Back Bay station

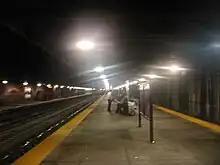
An underground railway platform with hazy halos around the overhead lights

There are 5 tracks serving Amtrak and commuter rail service. Tracks 2, 1, and 3 (in order south to north) serve Amtrak's "Acela Express" and "Northeast Regional" plus the MBTA's Providence/Stoughton Line, Franklin/Foxboro Line, and Needham Line. Tracks 5 and 7 serve the Framingham/Worcester Line and the "Lake Shore Limited" from a separate island platform. Tracks 1 and 2 are considered the primary mainline tracks; the track numbering scheme used in the Boston area uses only odd numbers for additional tracks on the Track 1 side (hence Tracks 3, 5, and 7) and even numbers for tracks on the Track 2 side. The Orange Line tracks and platform lie between these two groups of mainline rail tracks.